History of cycling

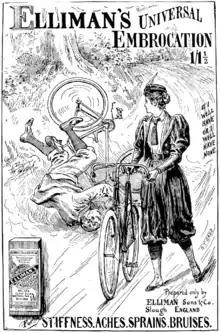
1897 ad, showing unskirted garment for women's bicycle riding

The Svea Velocipede with vertical pedal arrangement and locking hubs was introduced in 1892 by the Swedish engineers Fredrik Ljungström and Birger Ljungström. It attracted attention at the World's Fair and was produced in a few thousand units.